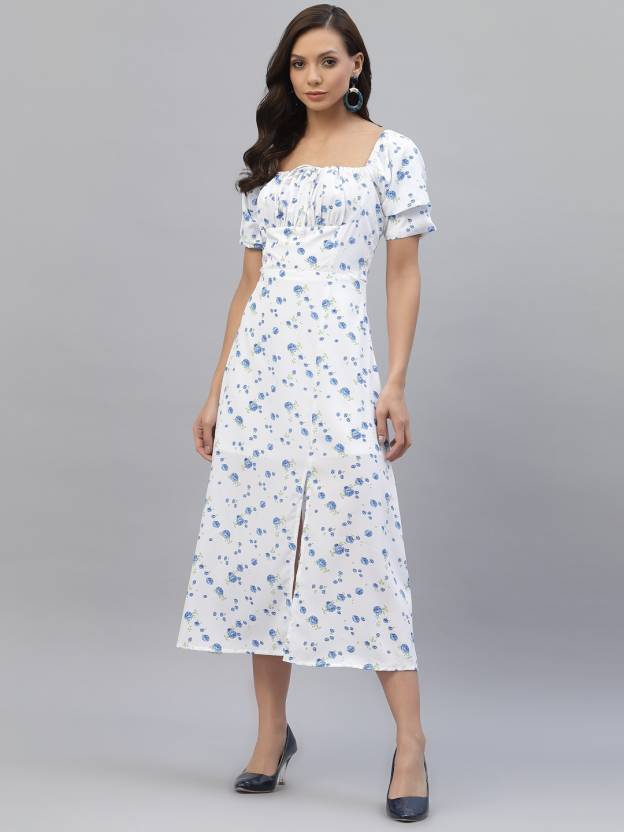
Product: Women A-line Blue, White Dress
Price: ₹499
Colors: Blue and  White
Pattern: Printed
Description: white & blue floral yoke dress